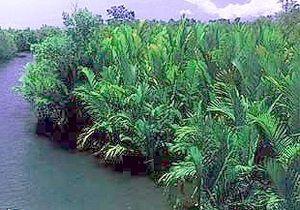
Nypa est un genre de plantes de la famille des Arécacées ; il est monotypique : il ne comprend qu'une seule espèce, Nypa fruticans. Ce palmier peut former de véritables mangroves dans le sud de l'Asie.